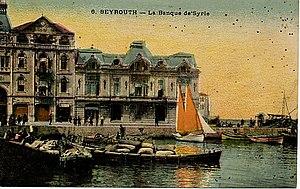
Le vilayet de Beyrouth est un vilayet de l'Empire ottoman. Créé en 1888, il disparaît en 1917. Sa capitale est Beyrouth.